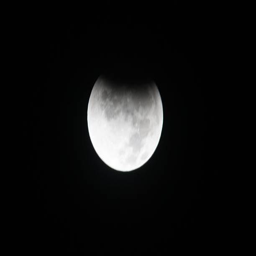
the moon passes through the earth 's shadow during a lunar eclipse .